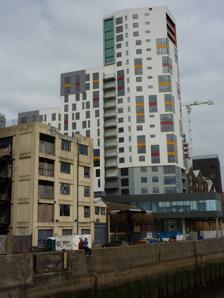
Building: The Mill (building)
Country: United Kingdom
Year built: 2009
Residential in Suffolk, United Kingdom The Mill The Mill as seen from Stoke Bridge Location within Suffolk General information Status On hold Type Residential Architectural style postmodernism Address The Mill, Foundry Lane Town or city Ipswich , Suffolk Country United Kingdom Construction started 2007 Completed 2009 ; 16 years ago ( 2009 ) Cost £42 million Owner City Living Developments (Ipswich) Ltd Management John Howard Height 71.00m Technical details Material concrete Floor count 23 Design and construction Architect(s) John Lyall Architects Developer City Living Developments (Ipswich) Ltd Main contractor Laing O'Rourke References The Mill is a 23 storey, mixed-used development located on the Ipswich Waterfront with access from College Street in Ipswich , Suffolk , England, consisting of 215 flats and 1 commercial unit, across 2 different buildings, the main white tower, and The Mill House. The Mill is the tallest building in Ipswich, and the tallest in Suffolk, standing at 71 metres (232 feet) tall, and construction of the development started in 2007 by contractor Laing O'Rourke , and finished in 2009. The Mill is part of the Albion Quay redevelopment scheme on the waterfront, and was built at a cost of £42 million and was designed by John Lyall Architects and was proposed to be the 'landmark' building of Ipswich. The development had financial difficulties and only some parts of the development were fitted out. Design The Mill consists of 215 apartments, offices, shops and restaurants. There is a paved courtyard in the centre of the development which provides access from College Street to the waterfront. The main tower's exterior was completed in 2009, but the interior was left unfinished. The main tower was designed to make the building visible from the town centre, and is constructed out of concrete, cladded with white polystyrene tiles with splashes of colour to create a landmark of Ipswich. The base of the building is home to the highly successful Jerwood Dancehouse, which is cladded in dark zinc panels. The Mill House, another building in the development, is built with dark bricks and cladding to reflect the look of the historic Cranfield Mill that was formerly at the site of The Mill. Cladding and Structural issues In 2014, fire experts warned that the Expanded Polystyrene (EPS) cladding on The Mill was so unsafe that all residents should be moved out. In 2023, residents of The Mill protested outside of RSM UK's offices in Bury St Edmunds , the building's former administrators, due to unresolved cladding and structural problems. The Mill's residents said they felt like "prisoners in their own homes", because their properties have become worthless due to the unsafe cladding. Tom Hunt , Ipswich's MP, raised The Mill in Prime Minister's Questions in 2024, and later, a report showed that repairs and cladding replacement work at The Mill would cost upwards of £30 million, and if that price cannot be justified, The Mill would be demolished. In April 2024, the decision was made to repair The Mill. Property developer John Howard bought The Mill for £1 in July 2024, and will redevelop The Mill. The work is planned to start within a year, and will be done in two stages. The first stage will see the recladding of the 215 occupied flats, and the second will see the recladding of the main tower, and the fitting out of 80 new flats. John Howard also said that two or three floors from the top of The Mill might need to be taken down to help solve structural issues, but they could possibly be replaced with a lighter structure. Damage Damage to Cranfield Mill, taken from Dock Street In October 2013 The Mill was subject to gale force winds causing damage which resulted in a road closure and criticism of the building's design. After a storm, many of The Mill's polystyrene cladding tiles were ripped from the south facing façade. The building was assessed as there was many concerns of more cladding peeling off. The damage was not severe but the building aesthetics suffered as the concrete skeleton became exposed. As of April 2024, the damage has not been repaired but the damaged south façade has had most remaining panels removed due to cladding issues caused by new regulations. There are also still ownership struggles at the block. Financial difficulties The company City Living Developments (Ipswich) Ltd had been involved with many commercial and residential projects along the waterfront including The Mill and The Regatta Quay hit financial difficulties after borrowing from the Anglo Irish and Allied Irish banks who went into administration. The project ran out of money and the interior of the main tower was never completed. See also List of tallest buildings and structures in Ipswich References Wikimedia Commons has media related to Cranfield Mill . ^ "Cranfield Towers" . Emporis. ^ a b "The Mill" . Domus. ^ "John Lyall Architects: Jerwood DanceHouse at Cranfields Mill, Ipswich" . Architecturetoday. January 2010. ^ "Cladding dangers discovered at Suffolk's tallest building before Grenfell 'kept quiet', worried tenants claim" . Ipswich Star . 21 October 2020 . ^ " 'Prisoners in our own homes': Flats' leaseholders to protest over safety concerns" . Suffolk News . 4 July 2023 . ^ " 'Cruellest form of limbo' - Ipswich tower block cladding scandal raised in PMQs" . Ipswich Star . 18 January 2024 . ^ "Cladding work at Suffolk's tallest building on Ipswich Waterfront 'could cost £30m' " . Ipswich Star . 4 March 2024 . ^ " 'The biggest challenge of my career': Flats plagued with safety issues snapped up by new owner" . Suffolk News . 29 July 2024 . ^ "Ipswich tower block deemed unsafe is sold for £1" . BBC News . 29 July 2024 . ^ "The Mill Damage" . BBC. October 2013. ^ "Cladding dangers discovered at Suffolk's tallest building before Grenfell 'kept quiet', worried tenants claim" . 21 October 2020. ^ "Firm behind Ipswich waterfront scheme in administration" . BBC. January 2010. 52°03′08″N 1°09′19″E / 52.0523°N 1.1554°E / 52.0523; 1.1554